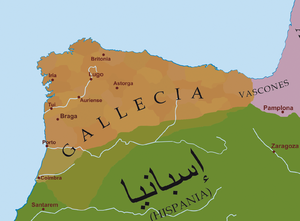
Carte politique du nord-ouest de la péninsule ibérique après la substitutionde l'Hispanie wisigothe par l'Hispanie musulmane. Galice apparait gouvernée par de nombreux seigneurs territoriaux qui essaient d'imposer leur autorité les uns sur les autres.
Le royaume de Galice a été une entité politique du sud-ouest de l'Europe et du nord-ouest de la péninsule Ibérique.